Magic Mike XXL

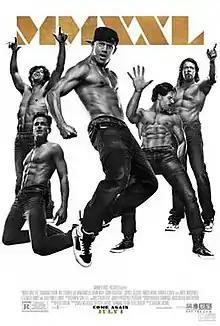
Theatrical release poster

Magic Mike XXL is a 2015 American comedy-drama film directed by Gregory Jacobs, written by Reid Carolin and starring Channing Tatum, Matt Bomer, Kevin Nash, and Joe Manganiello. A sequel to 2012's "Magic Mike", the film premiered in Hollywood on June 26, 2015, and was released theatrically in the United States on July 1, 2015, by Warner Bros. Pictures. It received lukewarm reviews from critics and grossed $117.8 million worldwide. A third film, "Magic Mike's Last Dance", was released in February 2023.